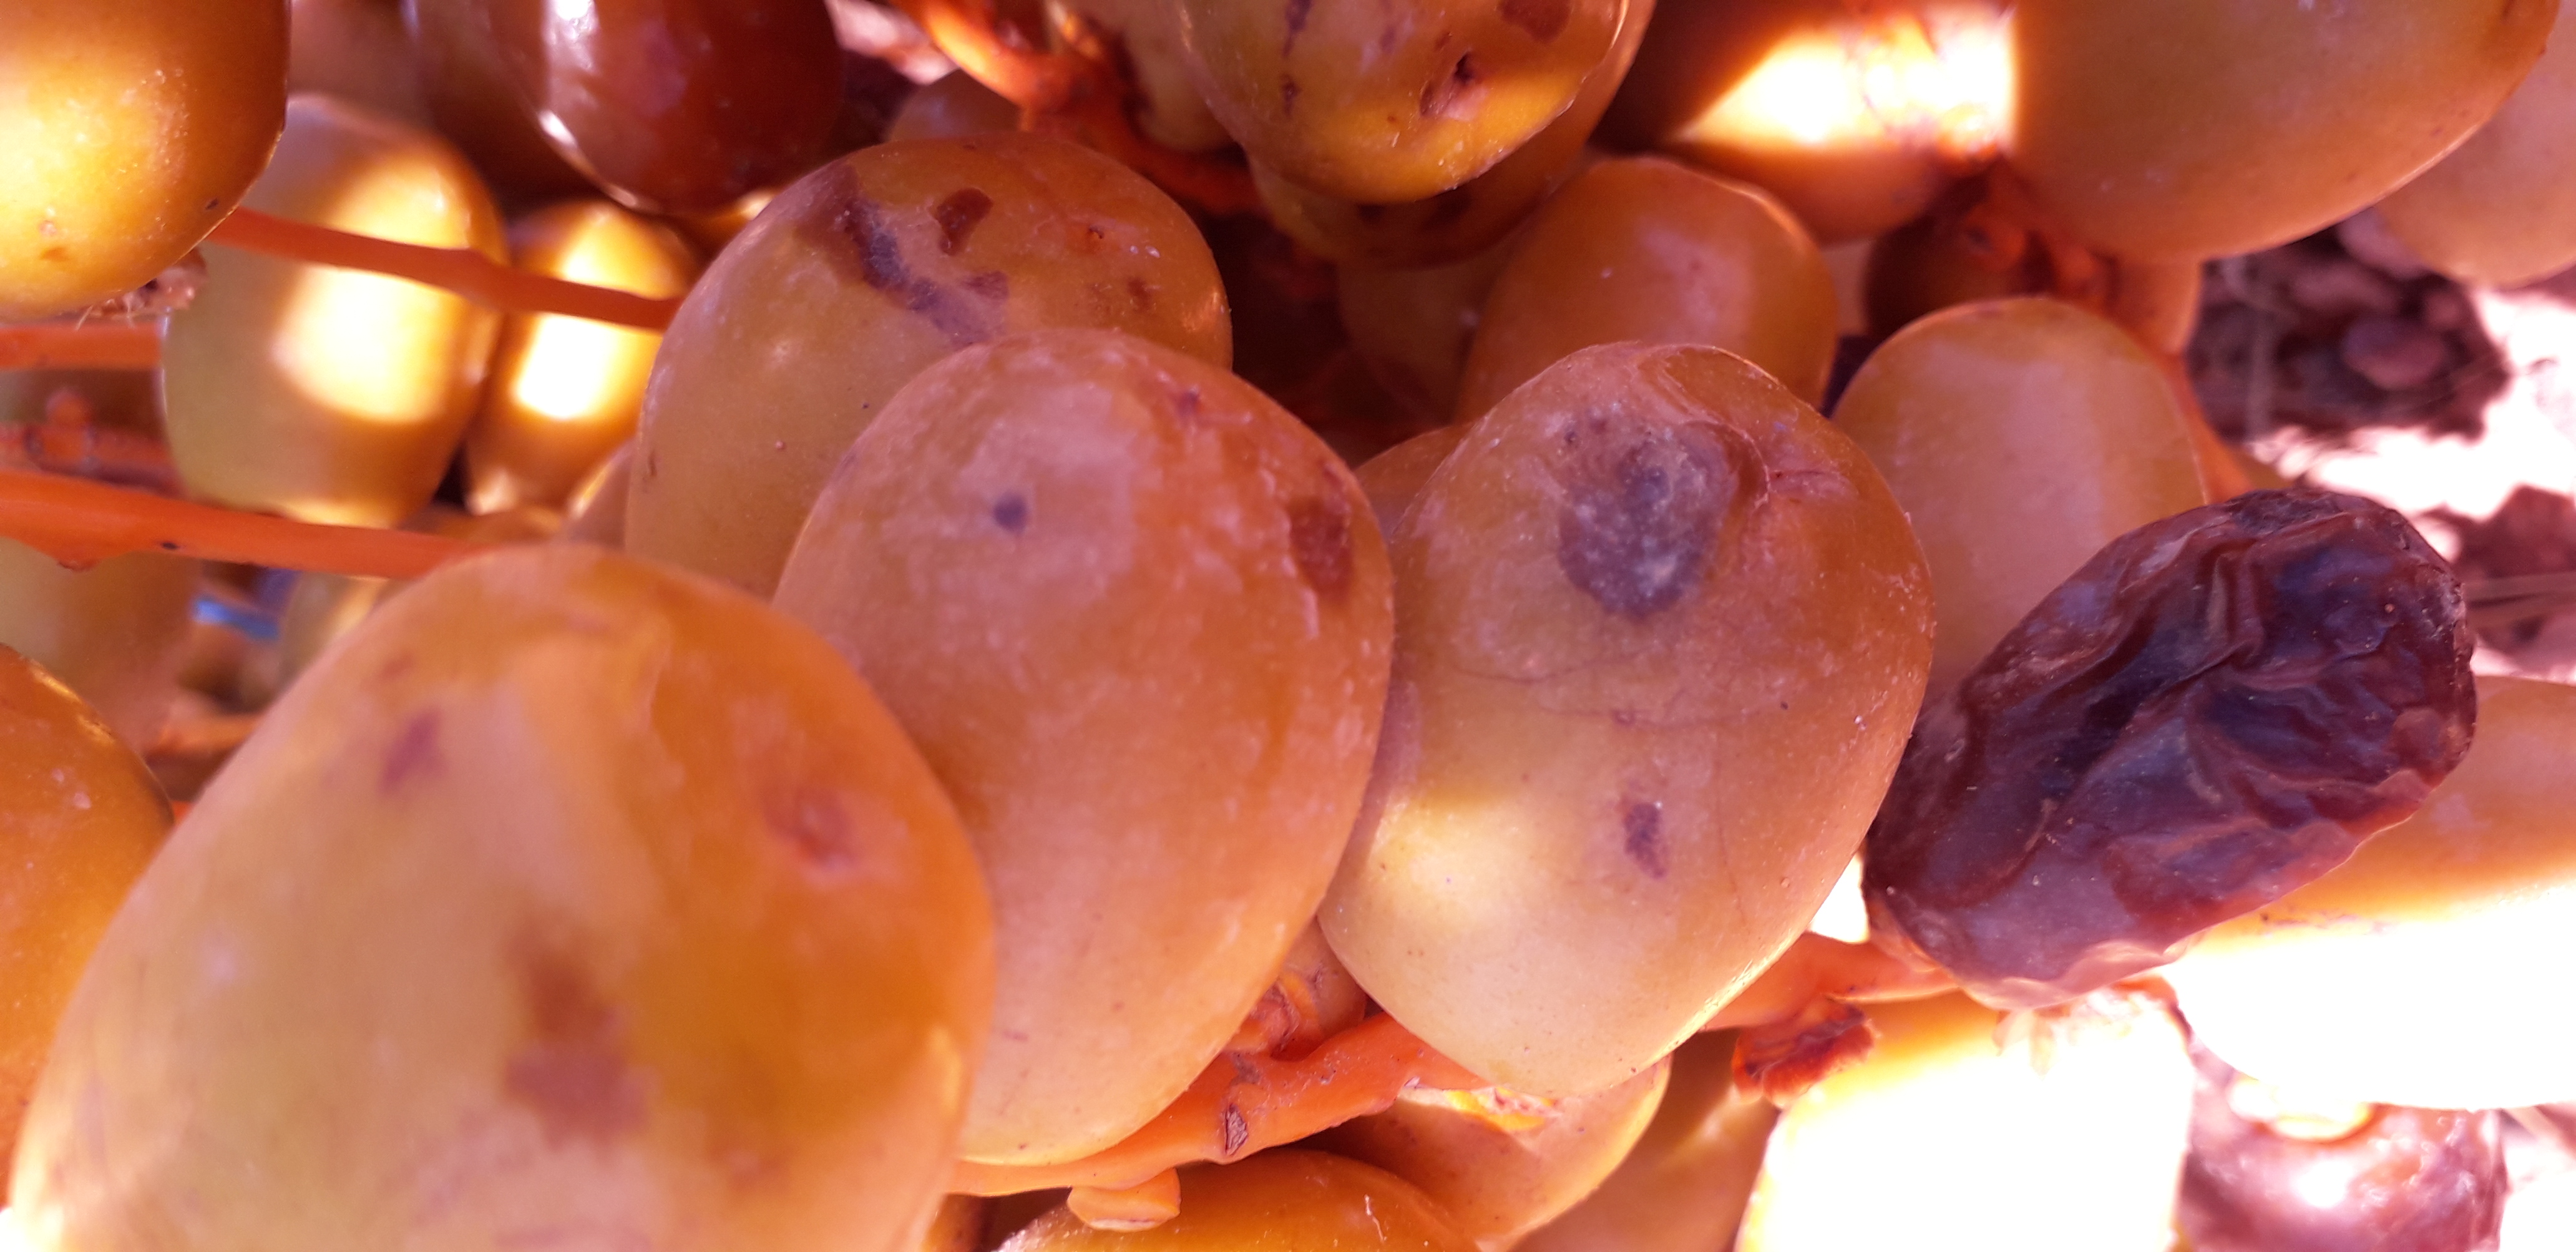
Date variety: Boufagous